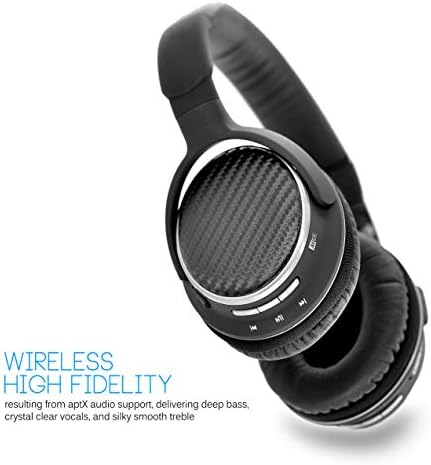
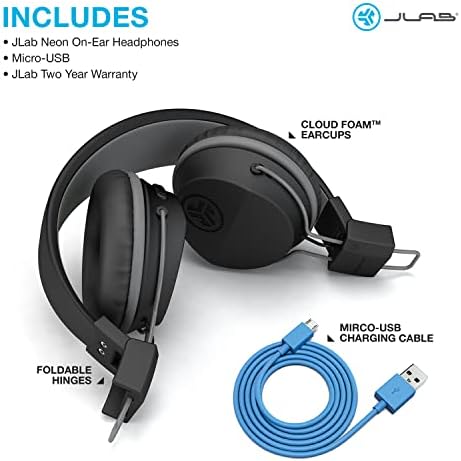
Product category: headphones
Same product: no